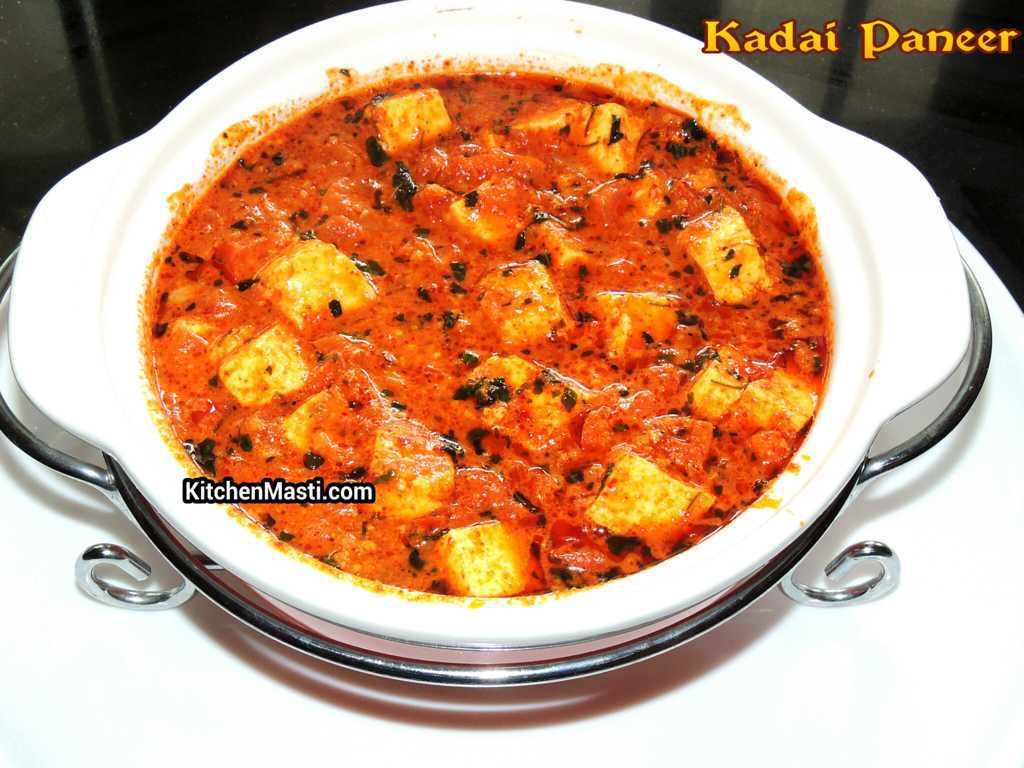
Dish: kadai_paneer